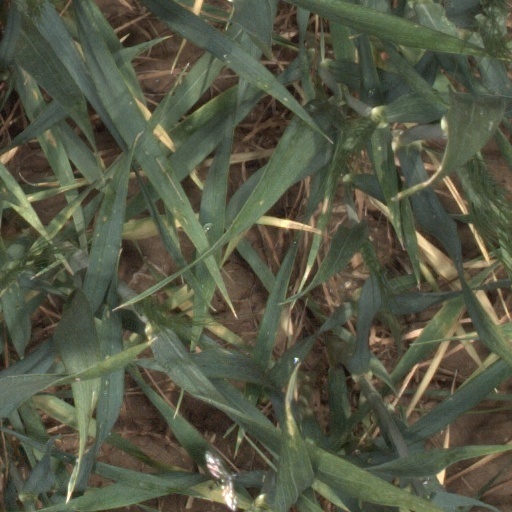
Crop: wheat